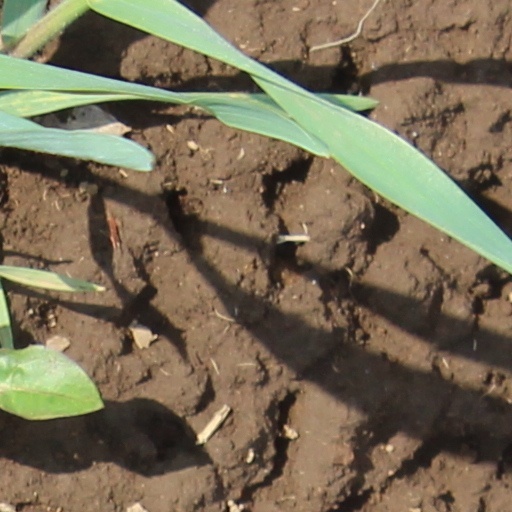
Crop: wheat